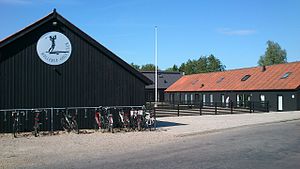
Mollerup Golfklub
Mollerup Golfklub.
Mollerup Golfklub er en dansk golfklub, beliggende i det nordlige Aarhus, 11 km. fra byens centrum.